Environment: lab
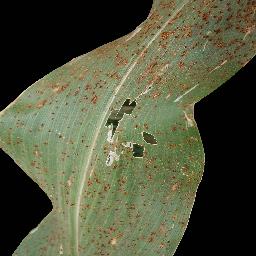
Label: common_rust